Augustus FitzRoy, 3rd Duke of Grafton

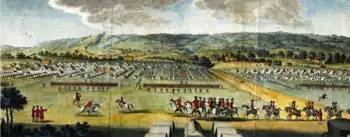
Coxheath Camp in 1778

Grafton was a strong supporter of moves to reform the militia during the Seven Years' War, and as Lord Lieutenant of Suffolk his county was one of the first to raise its quota, in two regiments on 27 April 1759. He soon took personal command of the West Suffolk Militia as its Colonel. The militia remained on active service until 1762. The militia was called out again after the outbreak of the War of American Independence when Britain was threatened with invasion by the Americans' allies, France and Spain. On 26 March 1778, Grafton was ordered to embody the two regiments once more. In that summer, the West Suffolks under Grafton formed part of a concentration at Coxheath Camp, near Maidstone in Kent, which was the army's largest training camp. The duke was chosen to train the grenadier companies of all the battalions in camp, and he worked them hard, 7–8 hours a day. Observers of the camp noted that the discipline of the West Suffolk Militia under Grafton was especially good. He resigned his commission on grounds of ill-health in February 1780, and his 20-year-old son and heir, George, Earl of Euston, succeeded him as colonel of the West Suffolk Militia.